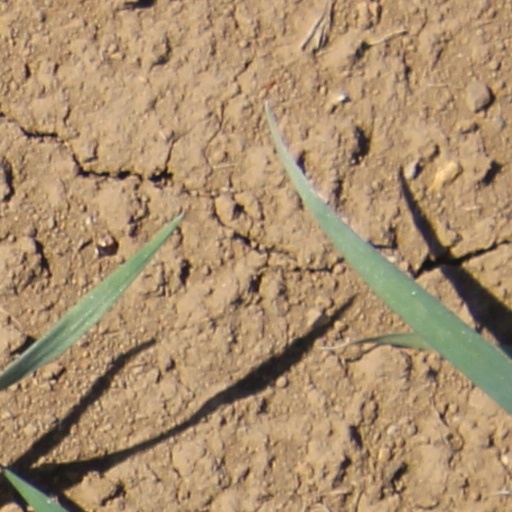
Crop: wheat